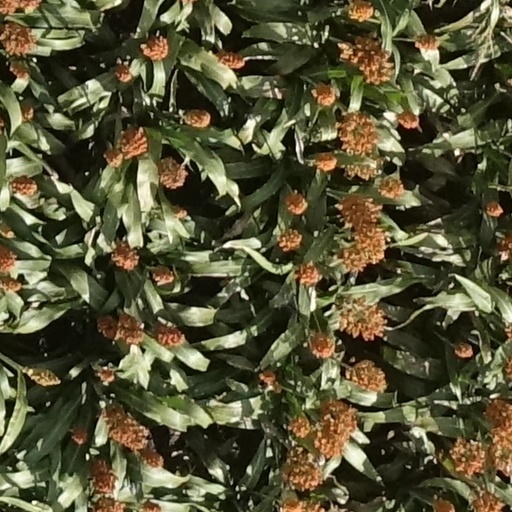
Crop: sorghum